Leggings

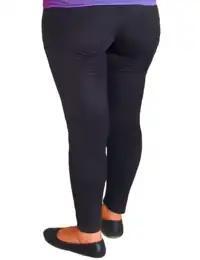
Back view of black opaque leggings.

Since the late 19th century, soldiers of various nations, especially infantry, often wore leggings to protect their lower leg, to keep dirt, sand, and mud from entering their shoes, and to provide a measure of ankle support. At first, these were usually "puttees"—strips of thick woollen cloth resembling a large bandage—which were wrapped around the leg to support the ankle. They were usually held in place by a strap attached to the cloth. Later, puttees were replaced by some armies with canvas leggings fastened with buckles or buttons, usually secured at the bottom with an adjustable stirrup that passed under the sole of the shoe, just in front of the heel. The soldier placed the leggings around his calf with the buttoned side facing out and adjusted them and the strap to achieve a proper fit. Leggings typically extended to mid-calf and had a garter strap to hold them up and were secured with a tie just below the knee. Military leggings extended to the bottom of the knee and buttoned to the bottom button on the knee breeches. They are sometimes confused with gaiters, which extend to the high ankle and are worn with full-leg trousers.